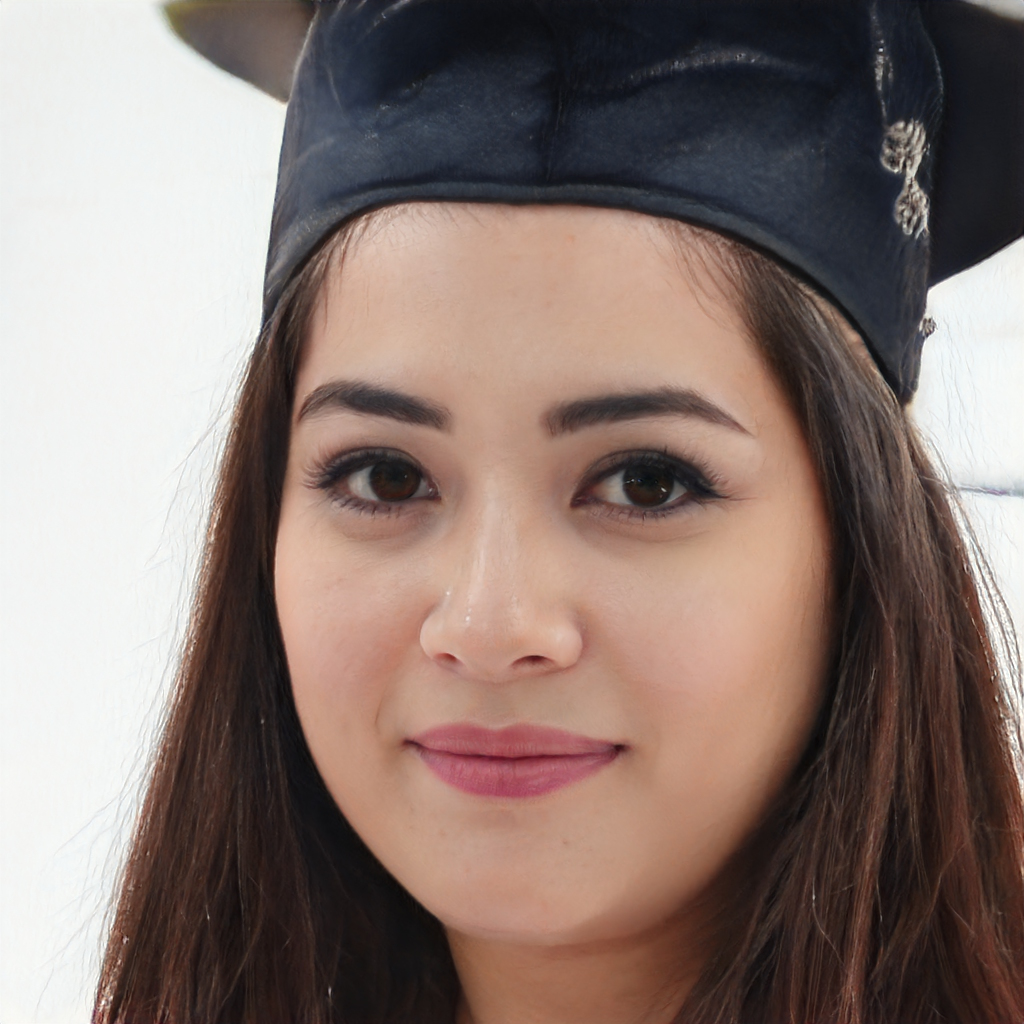
Gender: Female